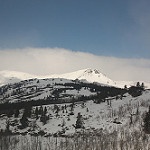
Scene: Outdoor